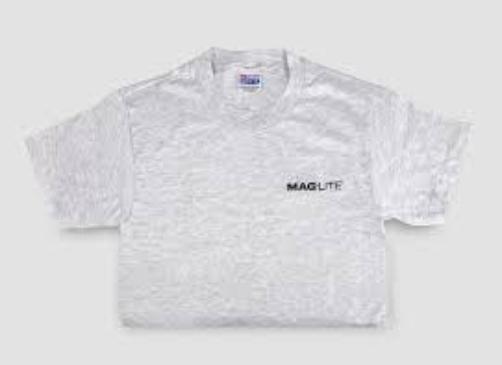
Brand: maglite
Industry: Necessities